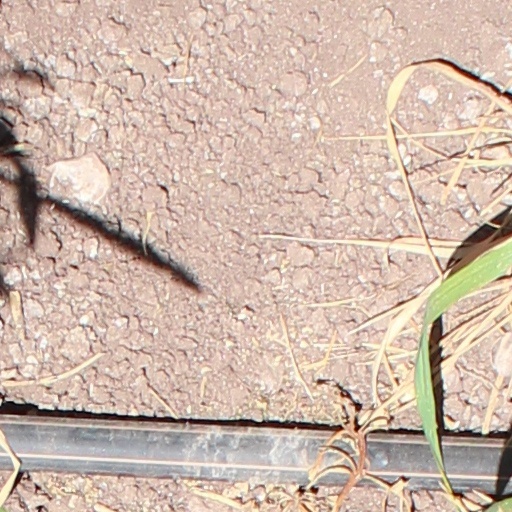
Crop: wheat